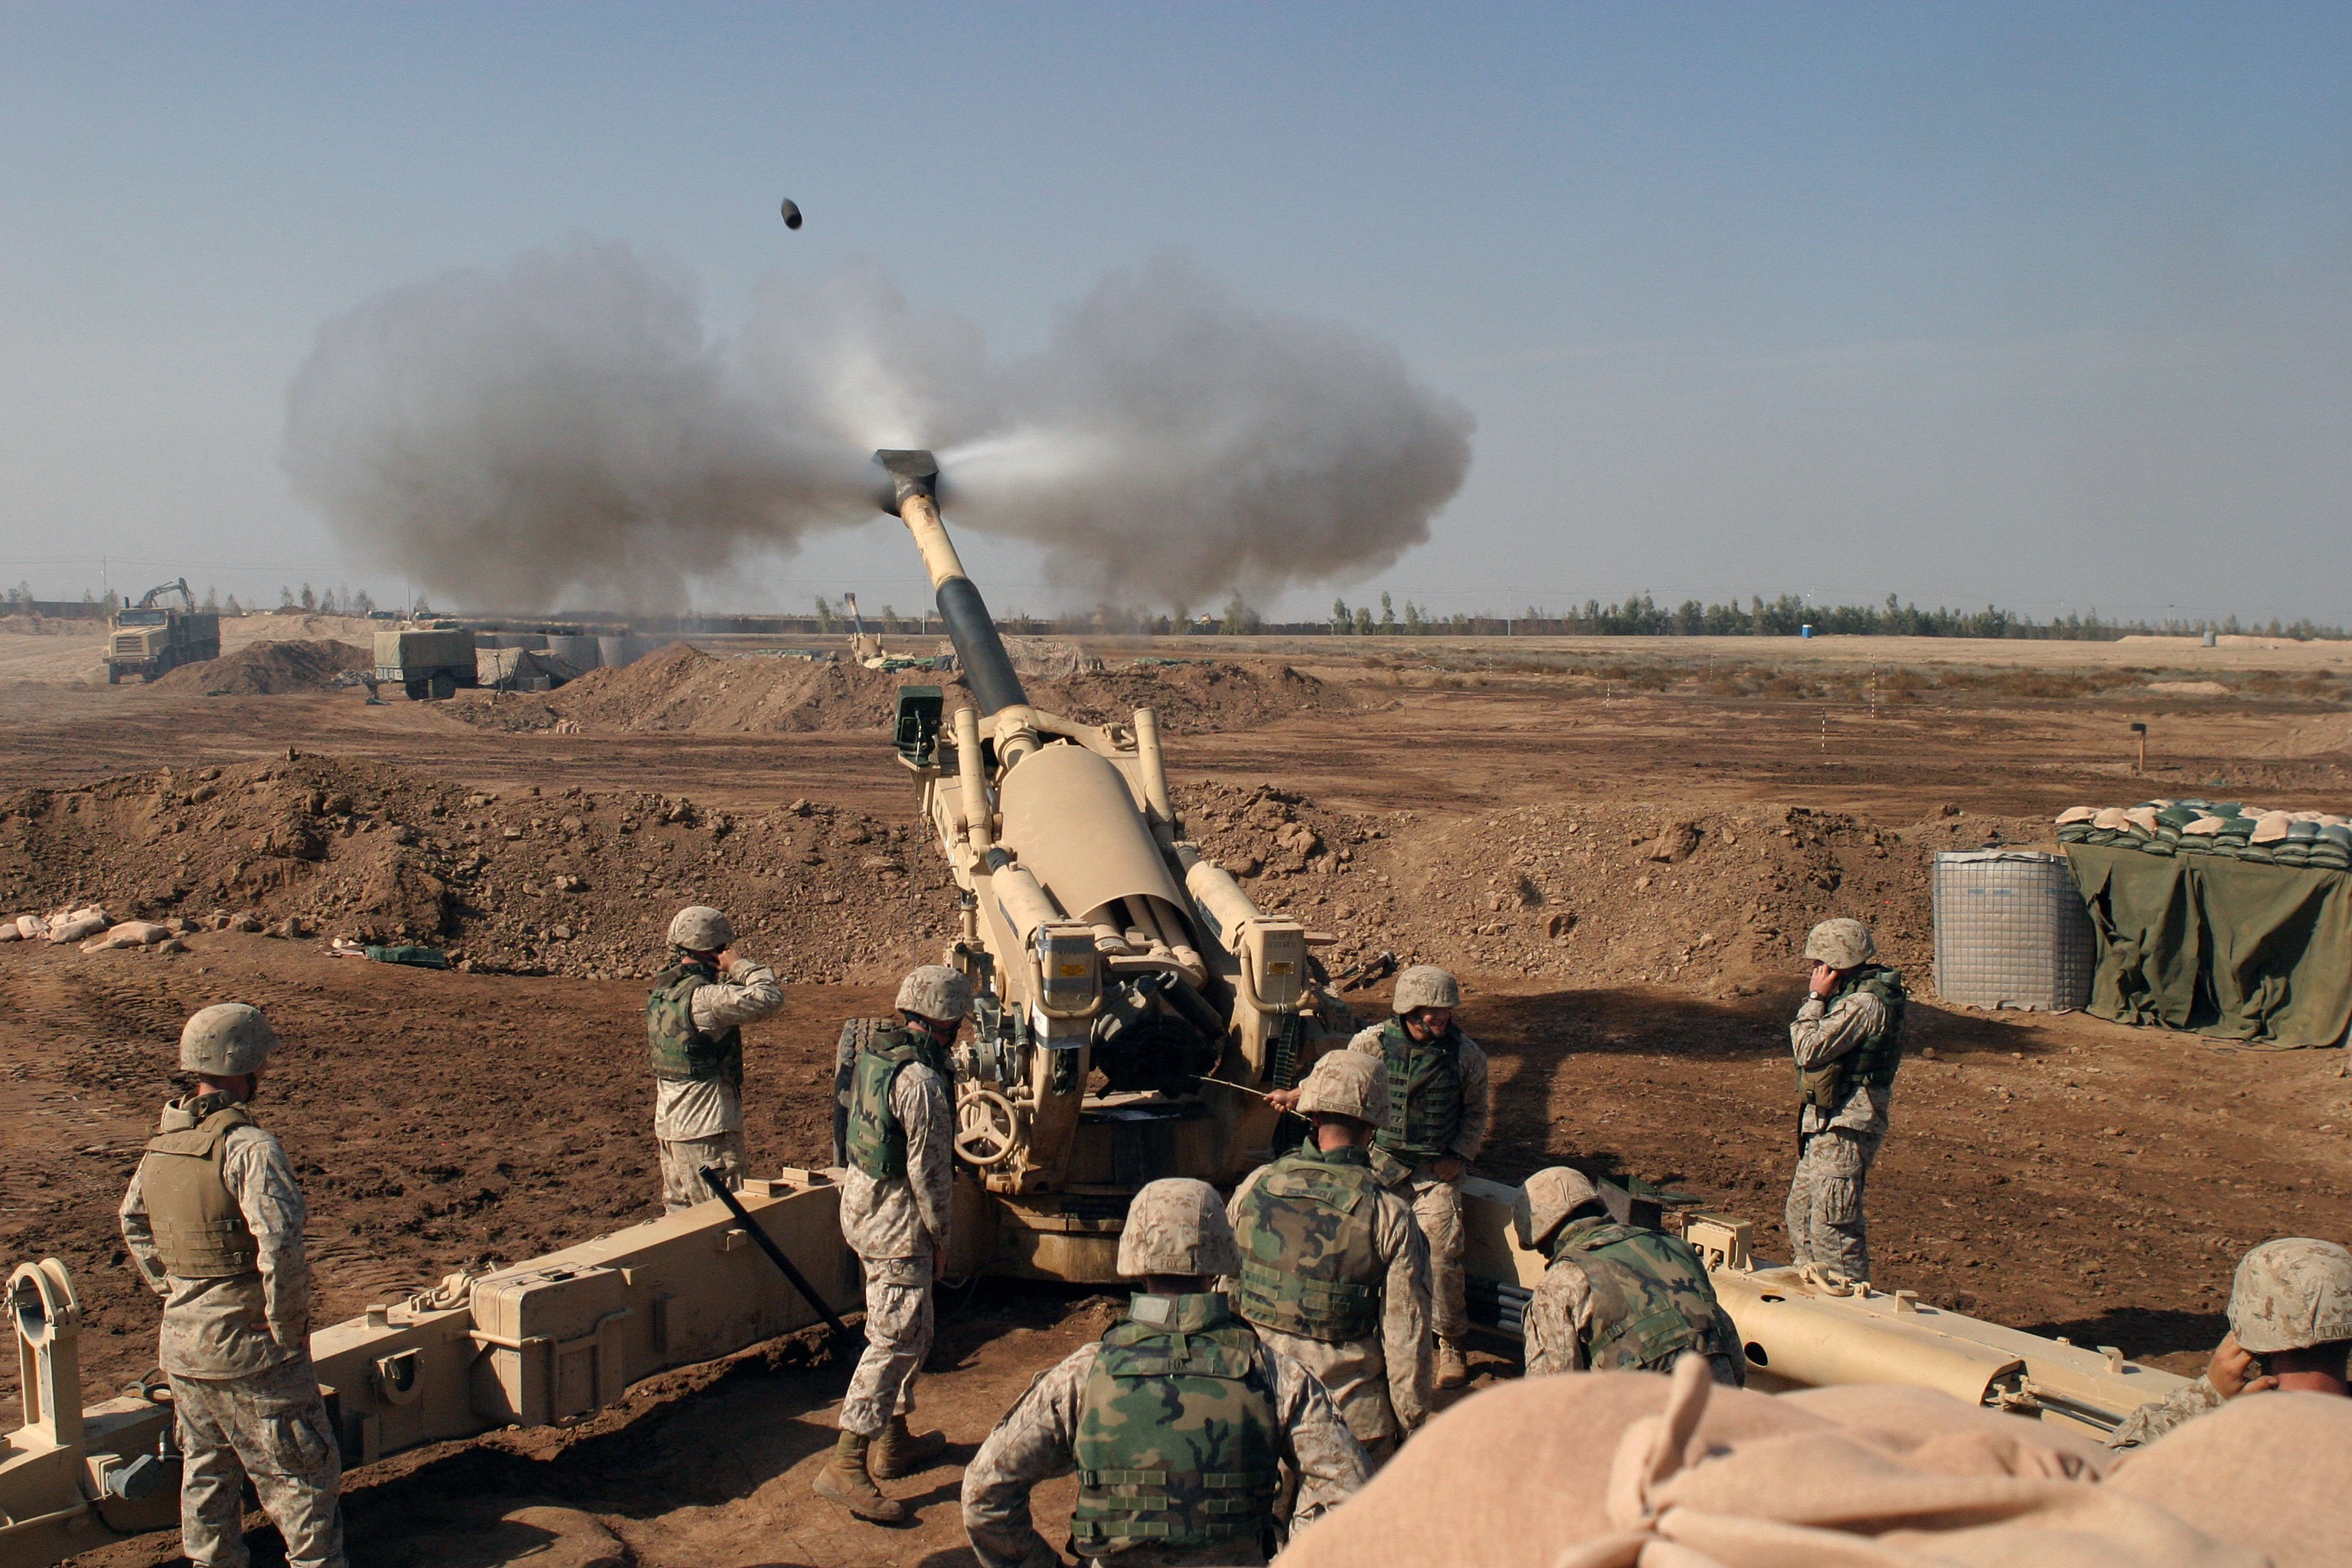
steam, military, soldier, army, vehicle, usa, fire, weapon, explosion, war, power, pop, mortar, tank, destruction, howitzer, grenade, un, screenshot, troop, nato, iraq, marines, according to, air force, missile, shoot down, fallujah